Apostolic Prefecture of the United States

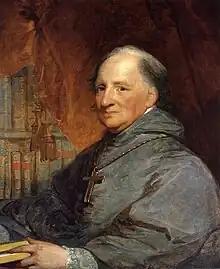
Gilbert Stuart's portrait of John Carroll, first leader of the Apostolic Prefecture of the United States.

The Apostolic Prefecture of the United States was the earliest Roman Catholic ecclesiastical jurisdiction to be officially recognized within the United States after its declaration of independence in 1776.